M270 Multiple Launch Rocket System

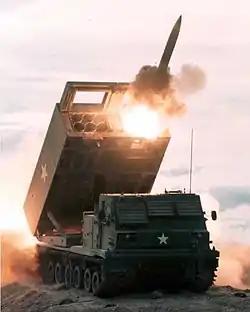
The M270 MLRS conducts a rocket launch.

When first deployed with the U.S. Army, the MLRS was used in a composite battalion consisting of two batteries of traditional artillery (howitzers) and one battery of MLRS SPLLs (self-propelled loader/launchers). The first operational Battery was C Battery, 3rd Battalion, 6th Field Artillery, 1st Infantry Division (Ft. Riley, Kansas) in 1982. The first operational organic or "all MLRS" unit was 6th Battalion, 27th Field Artillery.